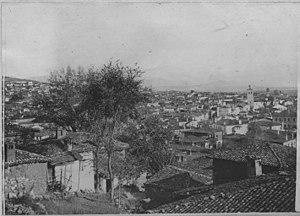
Kozani est une ville de la Grèce du nord, capitale de la Macédoine occidentale. La ville construite à 710 m d'altitude se trouve à 120 km de Thessalonique et 470 km d’Athènes. Elle compte 70420 habitants en 2011. Le nom, probablement d'origine slavonne